Yanqing, Beijing

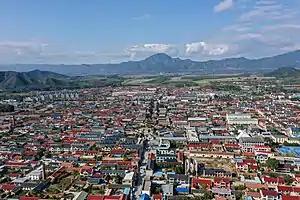
Yongning, in the northeastern part of Yanqing District

There are 3 subdistricts, 11 towns, and 4 townships in the district.